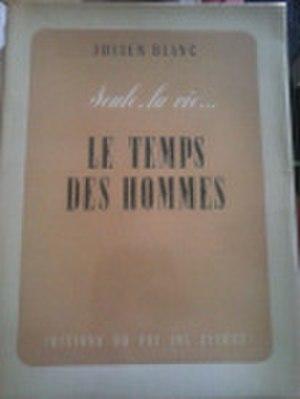
Les Temps des hommes, 1948
Seule, la vie... est un roman de l'écrivain français Julien Blanc en trois tomes publiés de 1943 à 1948. L'auteur y raconte sa vie : enfant durant la Première Guerre mondiale, orphelin à la fin de la Grande Guerre, adolescent puis adulte dans l'entre-deux-guerres, sa destinée est celle d'un laissé pour compte qui tente de survivre.